834th Bombardment Squadron

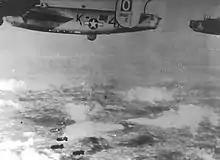
486th Bombardment Group B-24s

The squadron was occasionally diverted from strategic targets to support ground forces. Preparing for Operation Overlord, the invasion of Normandy, it attacked bridges, V-weapons launch sites, and airfields. On D-Day it bombed gun positions. As Allied forces advanced across northern France in the summer of 1944, it attacked troop concentrations and road junctions. During Operation Market Garden, it struck gun positions near Arnhem to minimize losses among glider and paratroopers attempting to seize bridges across the Rhine River. In December 1944 and January 1945 it supported troops fighting the Battle of the Bulge. In the spring of 1945 it supported Operation Varsity, the airborne assault across the Rhine. The squadron flew its last mission on 21 April 1945.